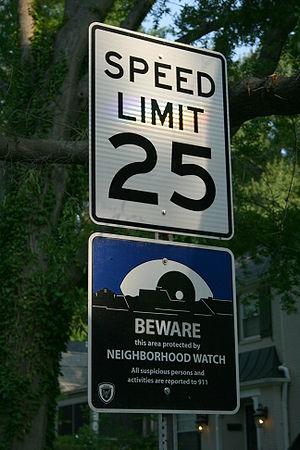
La surveillance de voisinage désigne l'action d'un ensemble de personnes d'un quartier, d'une rue, qui s'associent dans le but de prévenir la délinquance et les cambriolages. Cette surveillance est surtout active dans les pays anglo-saxons.